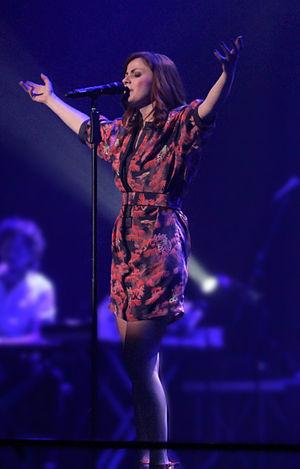
Annalisa Scarrone ou Annalisa est une chanteuse italienne.